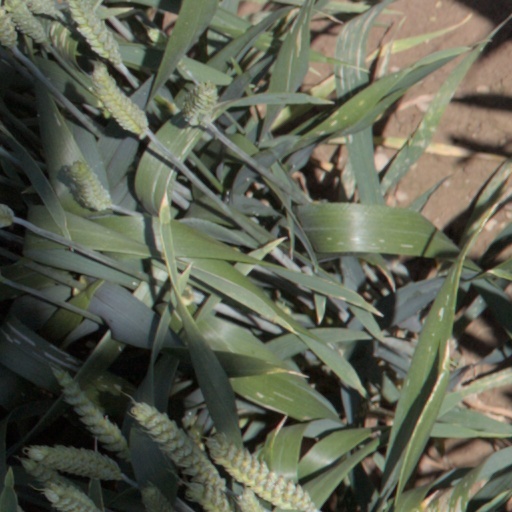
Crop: wheat